Thirteen Buddhist Sites of Yamato

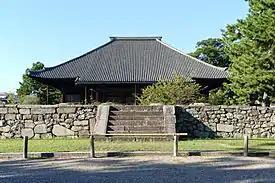
Main hall, or "hondō", Saidai-ji

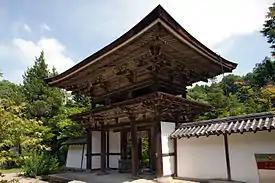
Enjō-ji, Nara

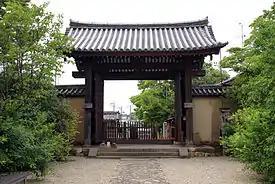
Shin-Yakushi-ji, Nara

The are a group of 13 Buddhist sacred sites in Nara Prefecture. Yamato was a former province of Japan corresponding to today's Nara Prefecture. The majority of the temples in this grouping are part of Japanese esoteric Shingon Buddhism.